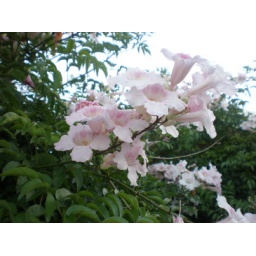
The pink in these flowers is so pretty, you want to look at them for hours.